J. Revell Carr

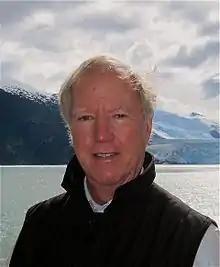
Author Revell Carr

Carr was born in Bryn Mawr, Pennsylvania. He had a long career at Mystic Seaport. He held leadership positions in a number of other museum and cultural organizations. He has written two non-fiction books. In 2000, Carr was designated The Nathaniel Bowditch Maritime Scholar of the Year, by the United States Merchant Marine Academy.